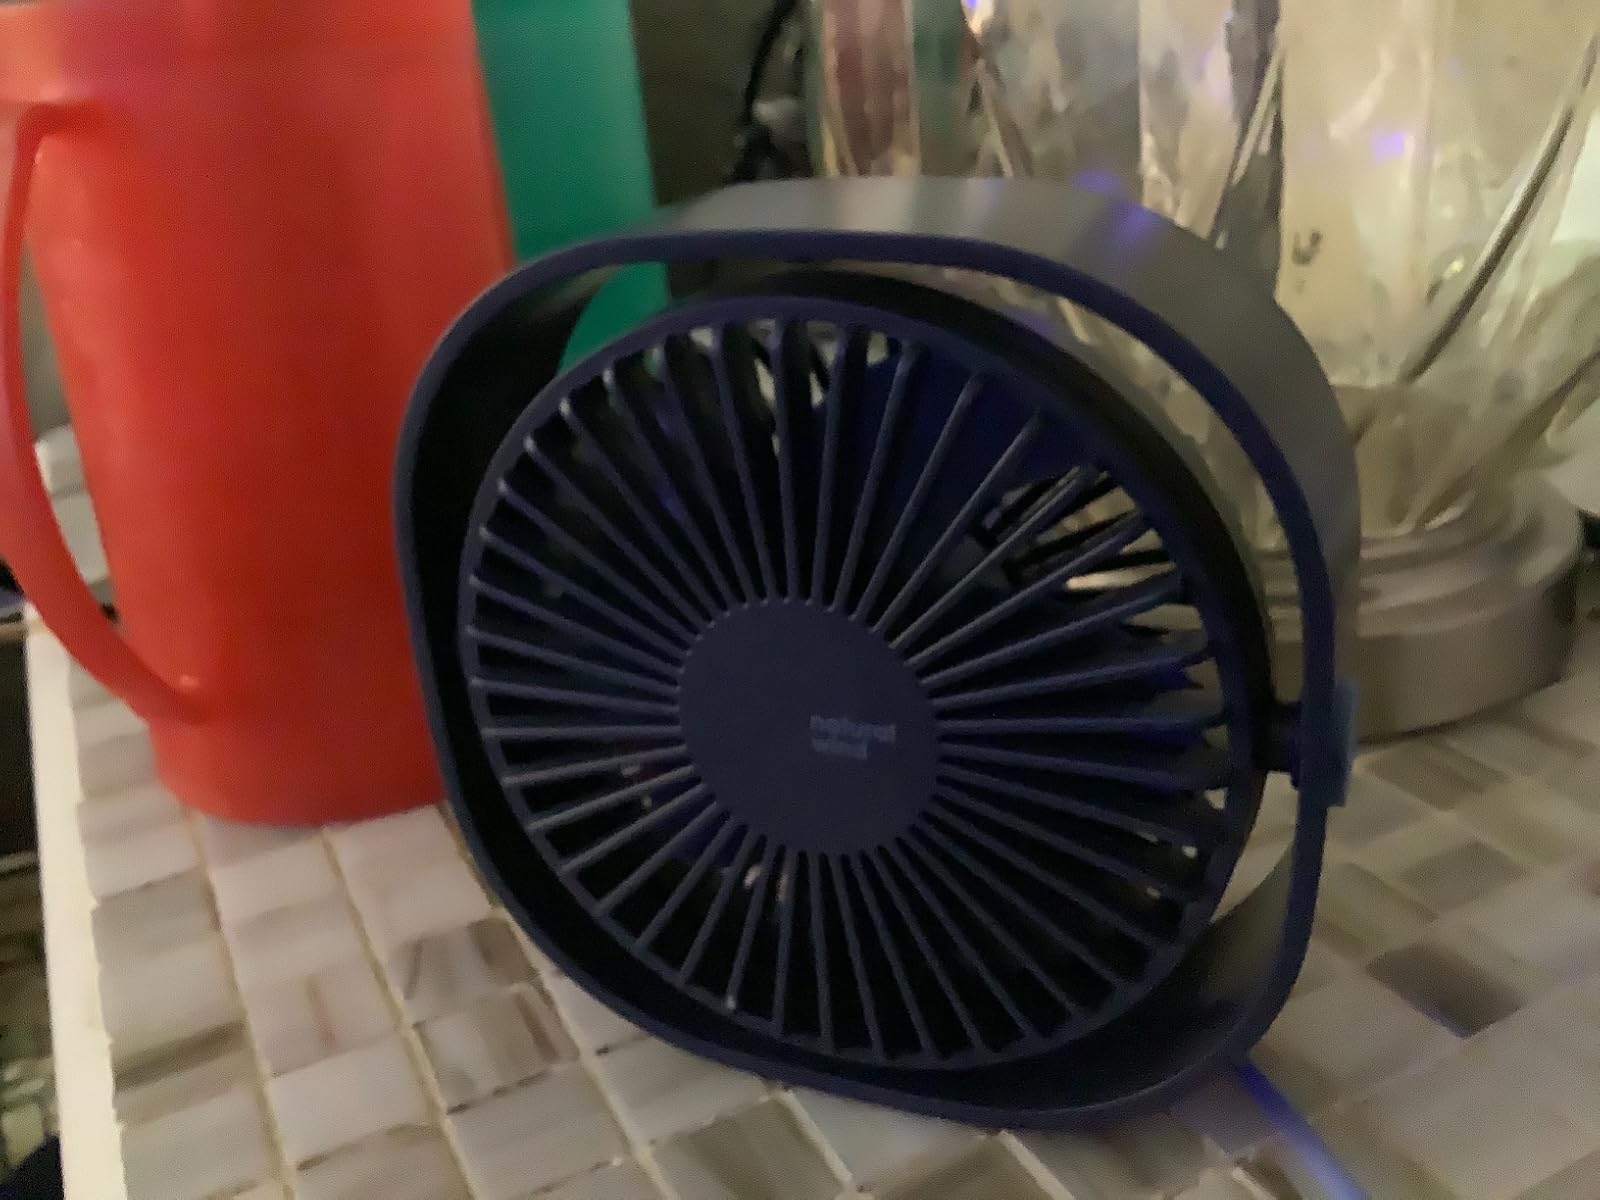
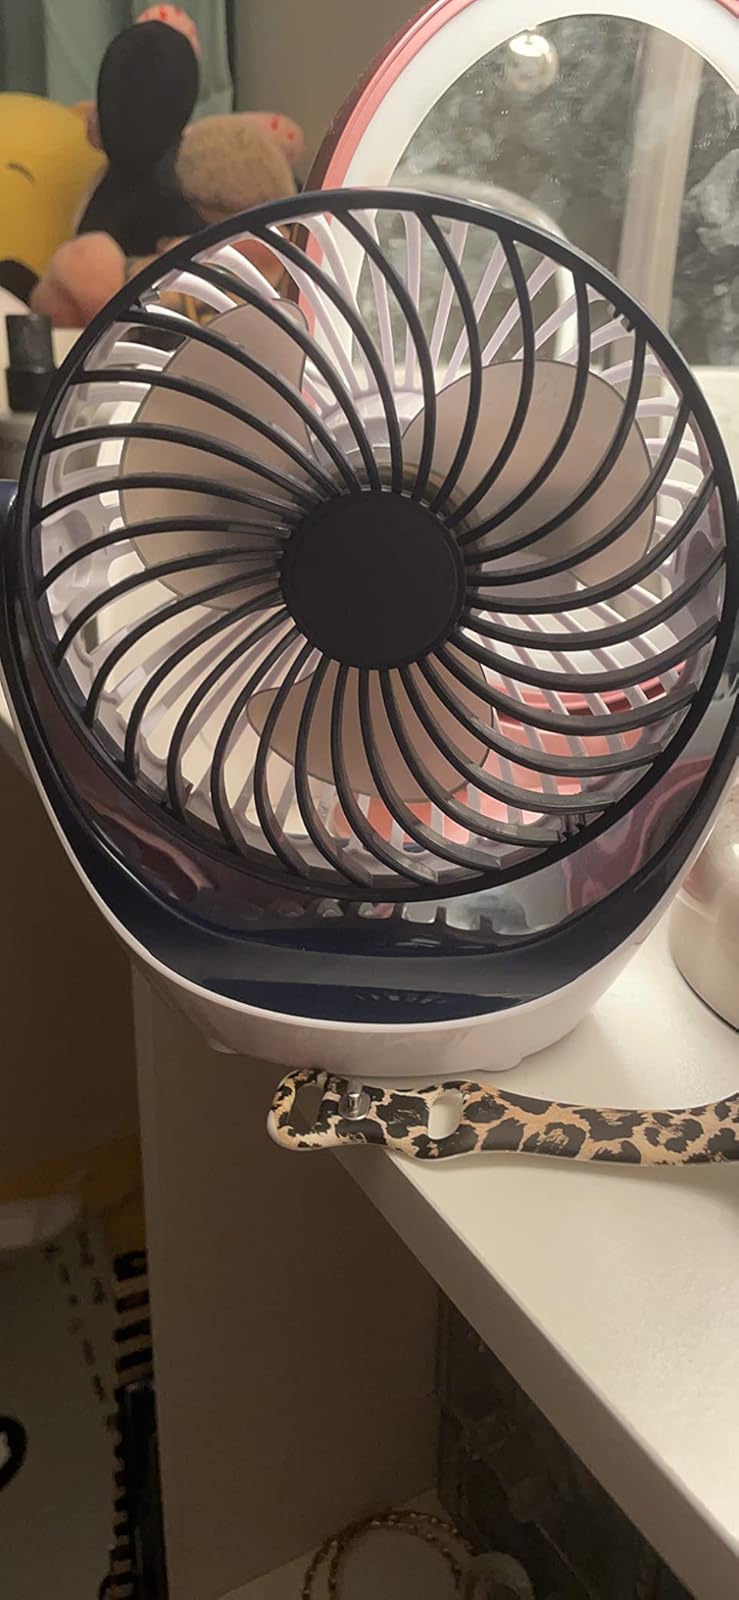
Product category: fan
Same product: no